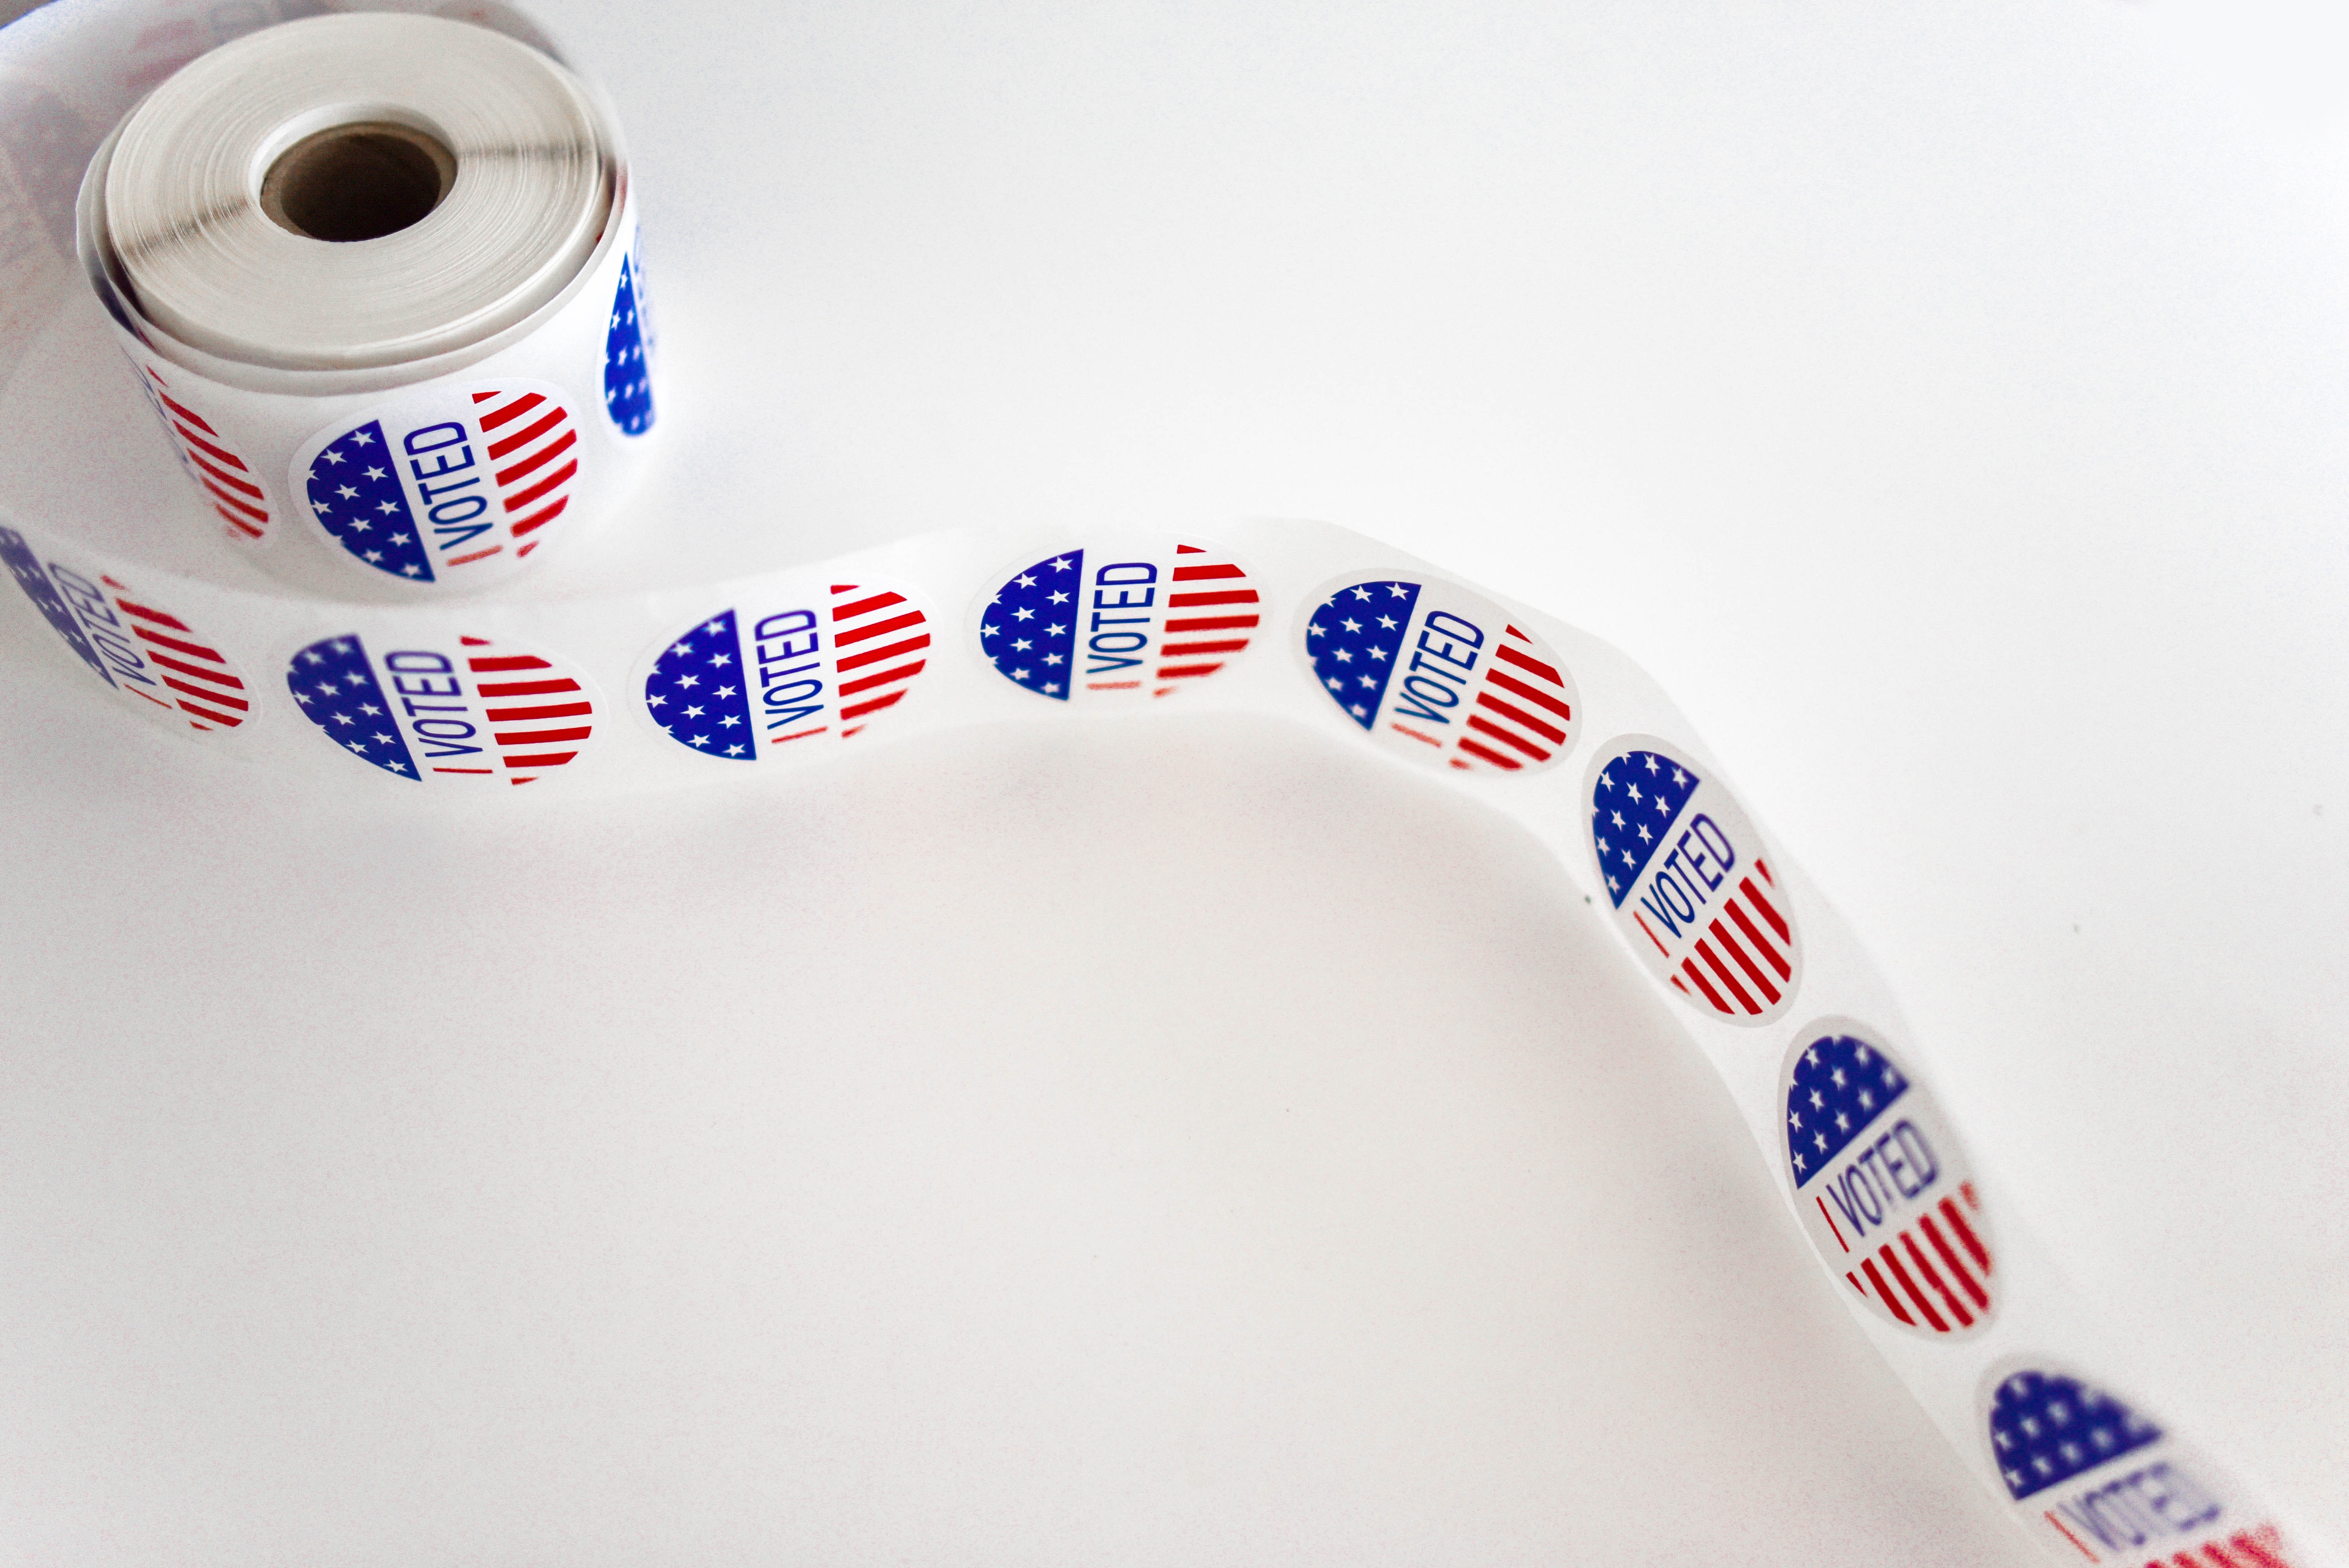
product, font